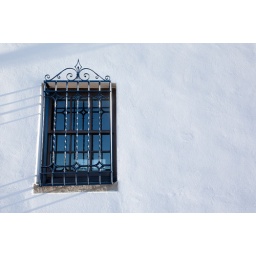
Stucco wall and window on an old train depot in Boise, Idaho.